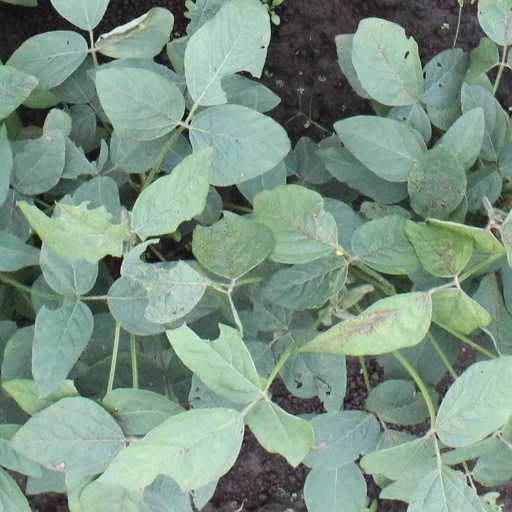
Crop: soybean